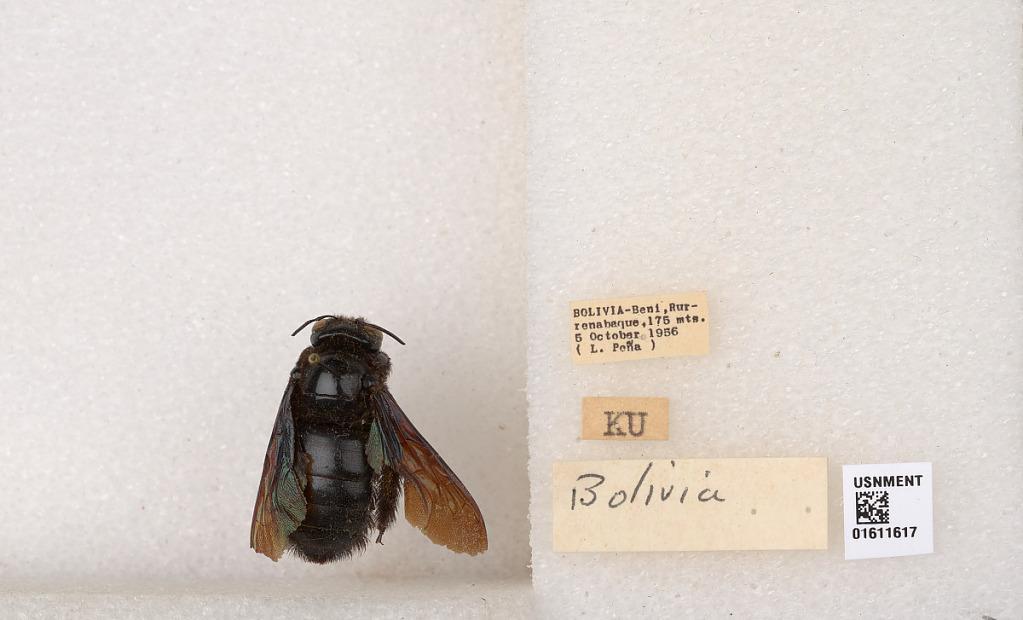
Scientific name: Xylocopa (Neoxylocopa) sp.
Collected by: L. Bottimer
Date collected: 1956-10-5
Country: Bolivia
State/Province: El Beni
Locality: Rurrenabaque